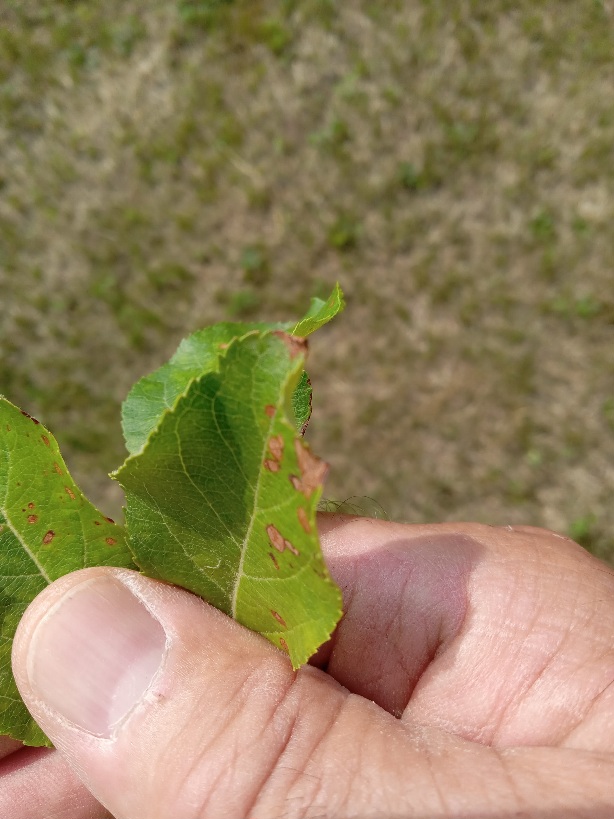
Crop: apple
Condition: rust